Żerków

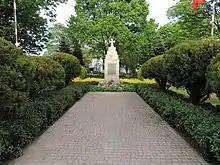
Memorial to Poles fallen in the fights for Poland's independence in World War I, Greater Poland Uprising, Polish–Soviet War and World War II

The oldest known mention of Żerków comes from a document of Duke Bolesław the Pious from 1257, and in a document of Duke and future King of Poland Przemysł II from 1283 it was already referred to as a town. Żerków was a private town of Polish nobility, administratively located in the Pyzdry County in the Kalisz Voivodeship in the Greater Poland Province. In 1574, the newly elected King Henry of Valois stopped in Żerków before his royal coronation in Kraków. In 1623 the town was visited by King Sigismund III Vasa and prince royal (and future king) Władysław IV Vasa.